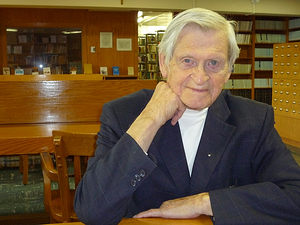
Le père Benoît Lacroix dans la bibliothèque du Couvent Saint-Albert-le-Grand, maison-mère des Dominicains, Chemin de la Côte Sainte-Catherine, Montréal, le 13 août 2014.
Benoît Lacroix, né Joseph Joachim François-Xavier Lacroix le 8 septembre 1915 à Saint-Michel-de-Bellechasse et mort à Montréal le 2 mars 2016 à l'âge de 100 ans, fils de Caïus Lacroix, cultivateur, et de Rose-Anna Blais, est un prêtre dominicain, théologien, philosophe, médiéviste et professeur québécois. Il est aussi connu pour son analyse de l'œuvre du poète et écrivain québécois Hector de Saint-Denys Garneau.